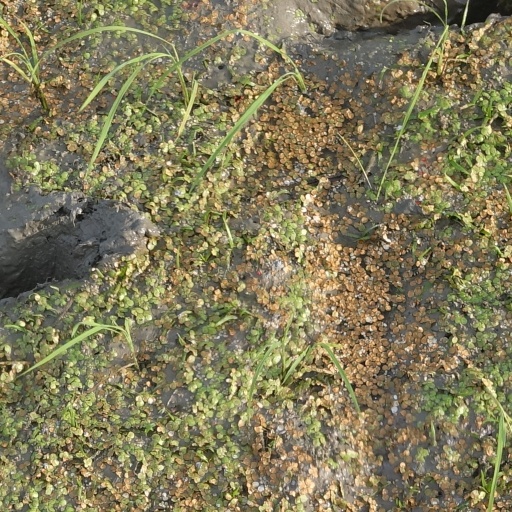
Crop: rice